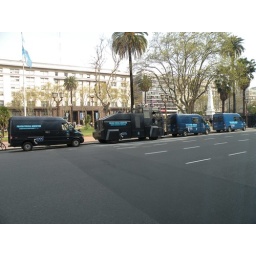
Security by red house